Devil May Cry 3: Dante's Awakening

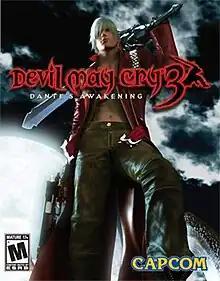
North American cover art

Devil May Cry 3: Dante's Awakening is a 2005 action-adventure game developed and published by Capcom. The game is a prequel to the original "Devil May Cry", featuring a younger Dante. Set a decade before the events of the first "Devil May Cry" in an enchanted tower called the Temen-ni-gru, the story follows Dante as he attempts to stop his twin brother, Vergil, from opening a portal to the Demon World. The game introduces combat mechanics with an emphasis on combos and fast-paced action. The story is told primarily in cutscenes using the game's engine, with several pre-rendered full motion videos.